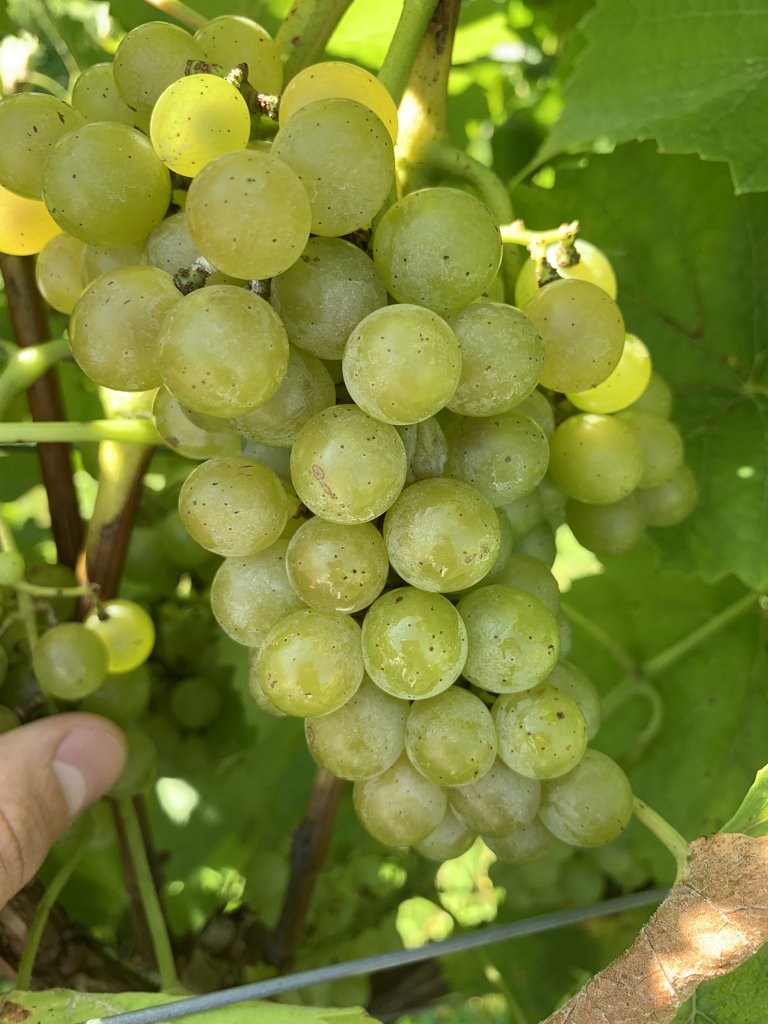
Berries visible: 58
Grape clusters: 3